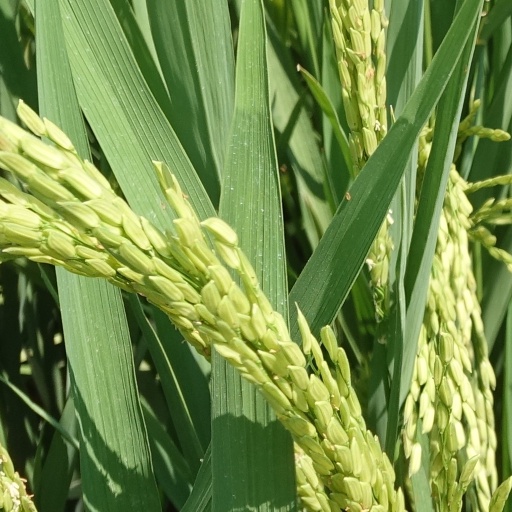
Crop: rice